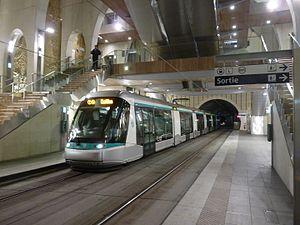
La liste des stations du tramway d'Île-de-France propose un aperçu des stations actuellement en service sur les lignes de tramway d'Île-de-France, en France. La première ligne a ouvert en 1992. L'ensemble des lignes, qui ne sont pas toutes en correspondance entre elles, comprend 204 stations, depuis le 14 décembre 2019, date d'extension de la ligne 4 du tramway d'Île-de-France.